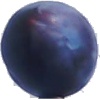
Label: Plum 3